Langford Wellman Colley-Priest

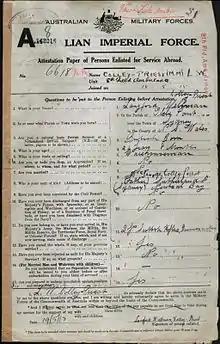
Colley-Priest's enlistment paper

Colley-Priest returned to Australian in 1919, was discharged on 3 August and awarded the 1914–15 Star, British War Medal and Victory Medal. for his war service. He later wrote the official history of his unit. Notable for its first-hand accounts of the front from the perspective of medical staff, he sold his war diary to the State Library of New South Wales in 1919 as part of their "European War Collecting Project".